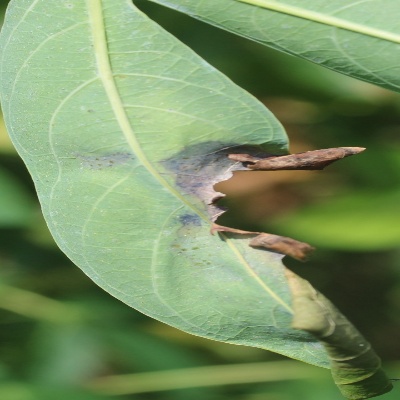
Crop: Cassava
Condition: bacterial blight